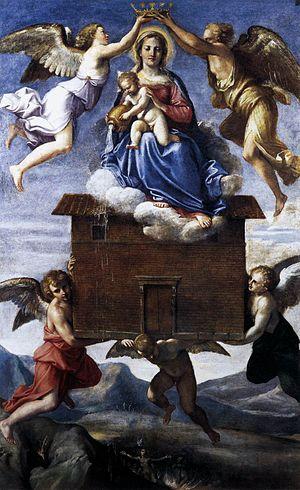
La Sainte Maison de Lorette est selon la tradition chrétienne occidentale, la Maison où Jésus-Christ fut conçu par le Saint-Esprit en la Vierge Marie. Rapportée de Terre Sainte aux environs d'avril 1291, elle est vénérée dans la ville de Loreto, en province d'Ancône, dans la région des Marches, en Italie centrale. La sainte Maison se trouve aujourd’hui au centre de la Nef de la Basilique de Loreto à l'intérieur d’un revêtement dessiné par Bramante.